Palatine, Illinois

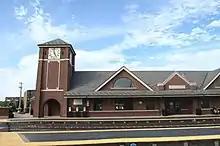
The Palatine Metra station along the Union Pacific Northwest Line

The Village of Palatine was founded in 1866. It was built around a station on the new Chicago and North Western Railway. Joel Wood surveyed and laid out the village, earning him the title of Palatine's founder. One of Palatine's original downtown streets is named after Wood.